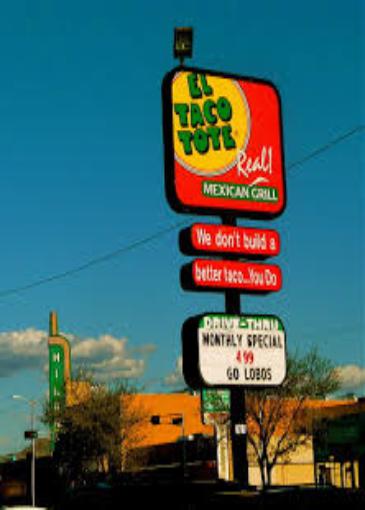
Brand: El Taco Tote
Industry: Food